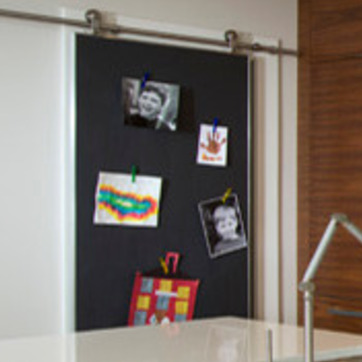
Material: other